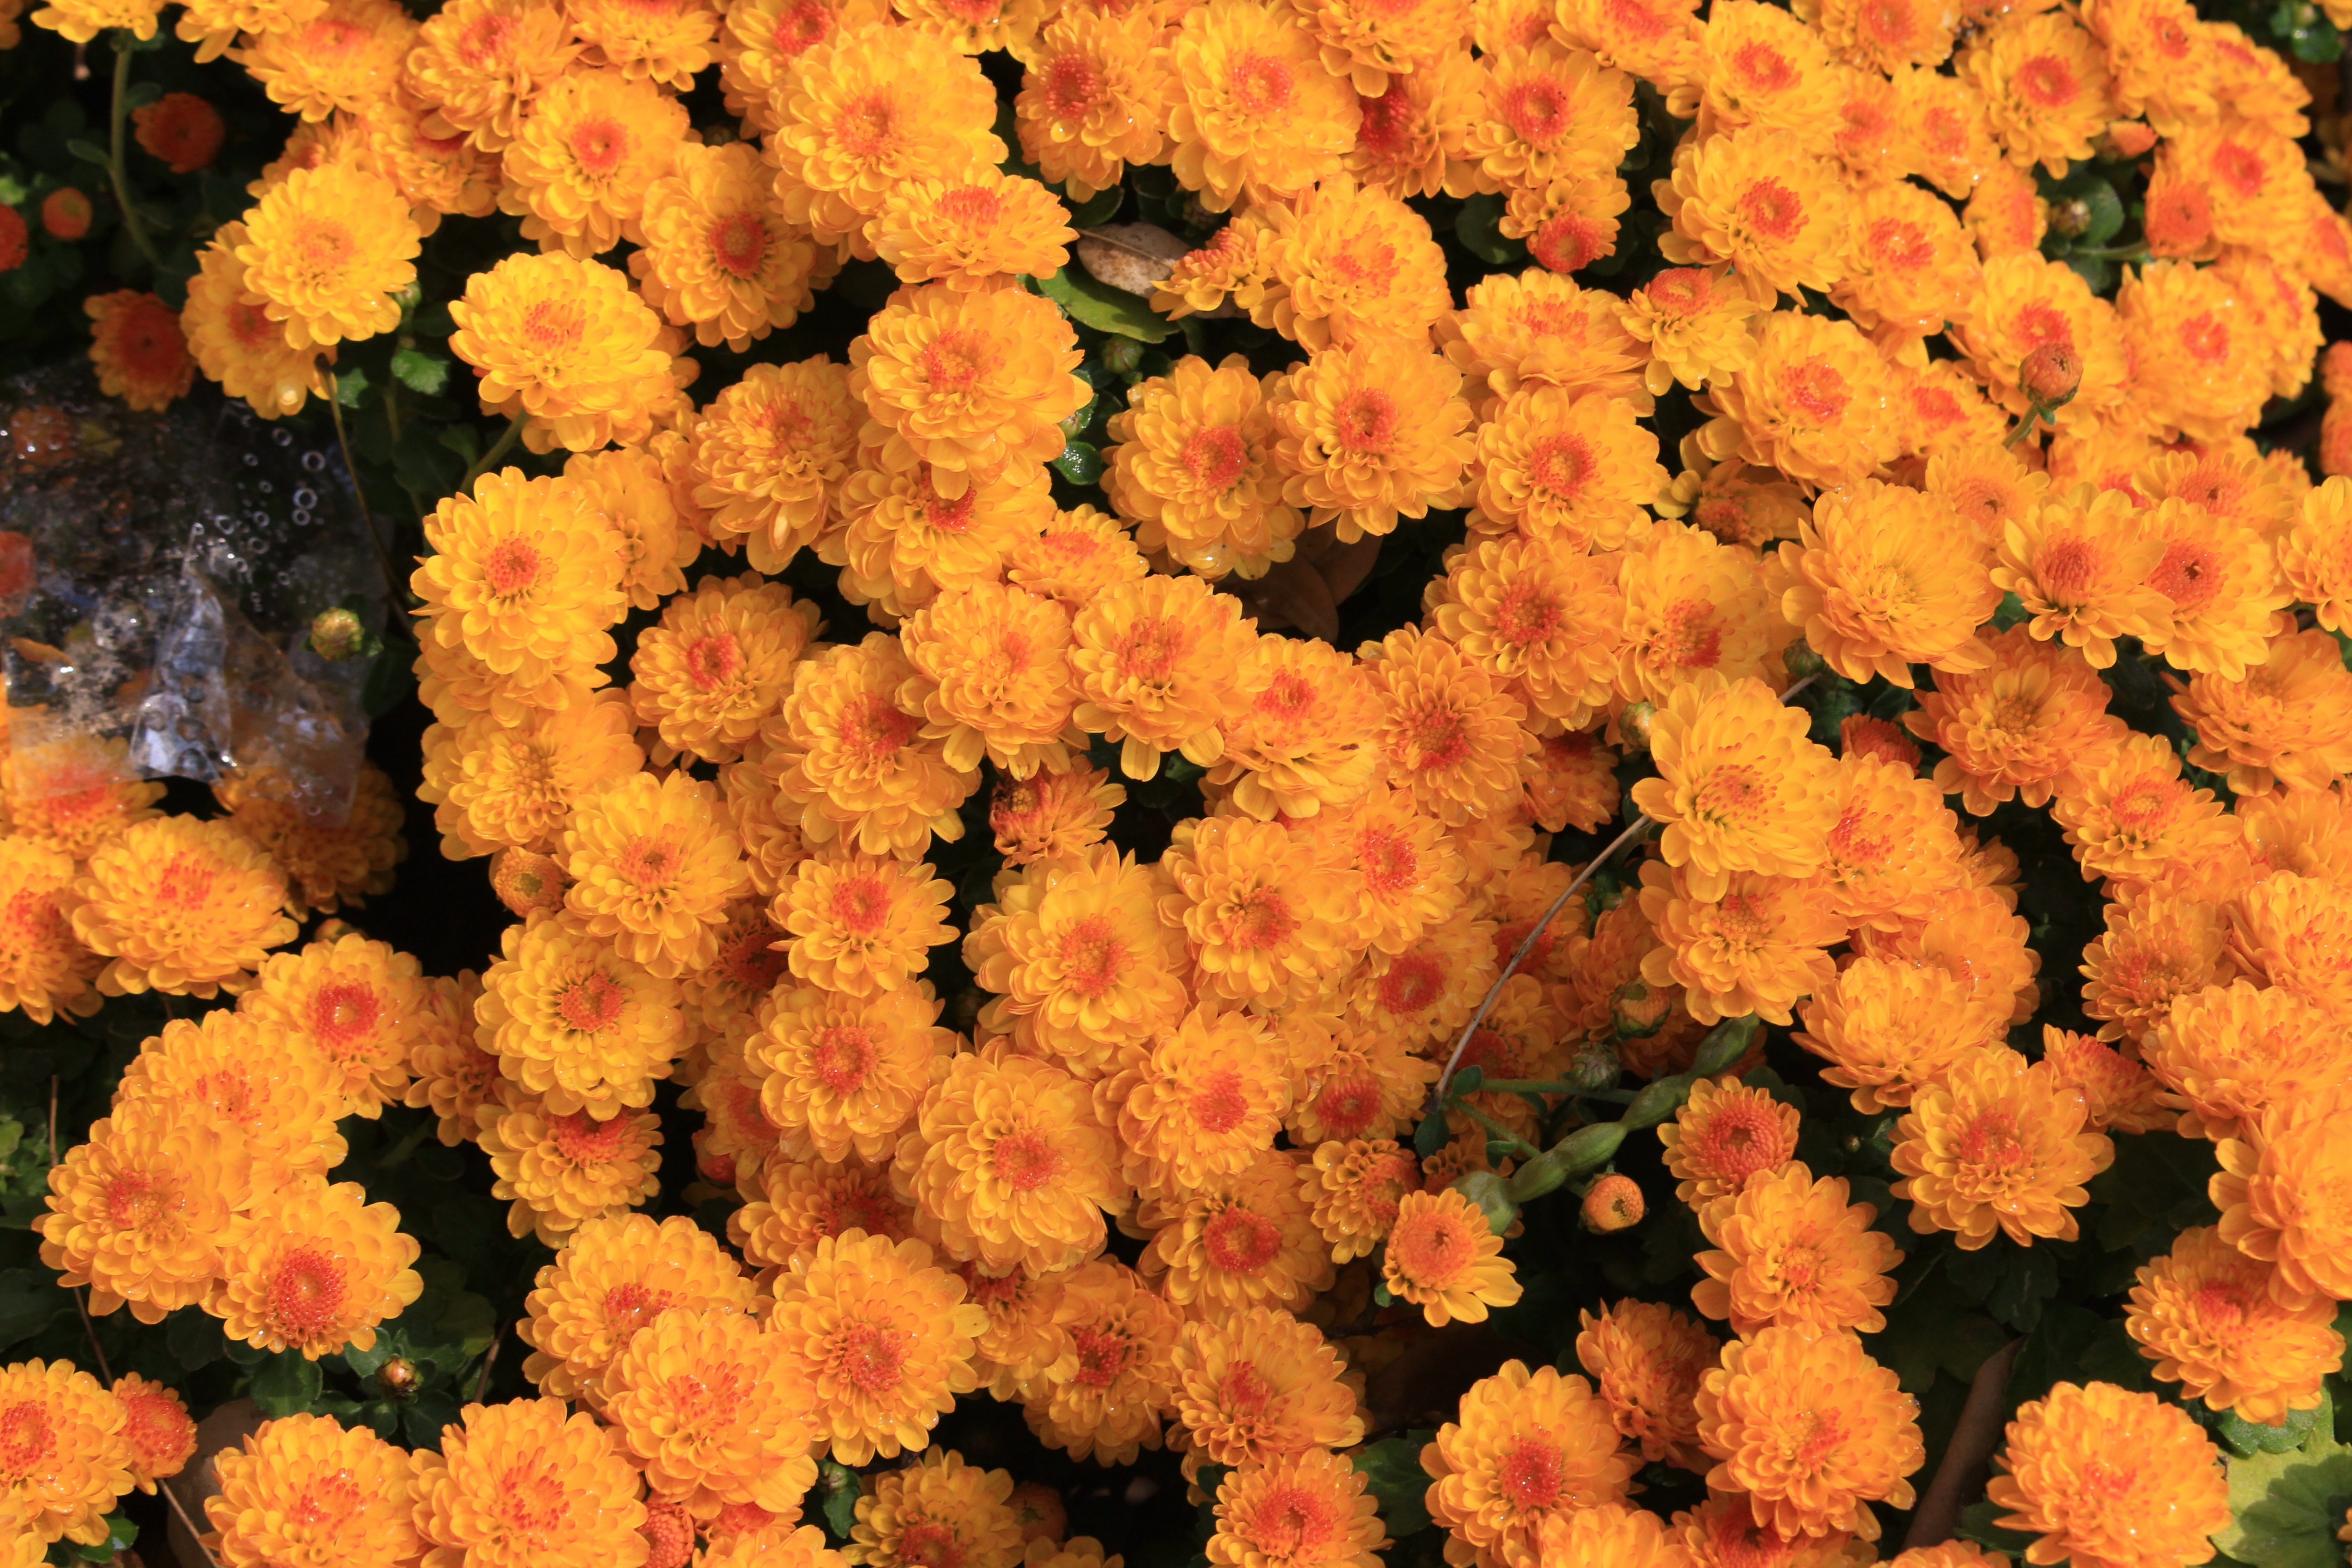
blossom, plant, flower, petal, botany, yellow, flora, plants, yellow flower, flowers, korea, shrub, asteraceae, chrysanthemum, macro photography, republic of korea, flowering plant, daisy family, annual plant, land plant, chrysanths